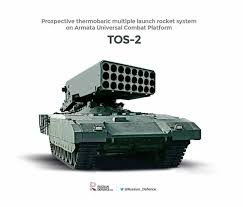
Label: TOS-1